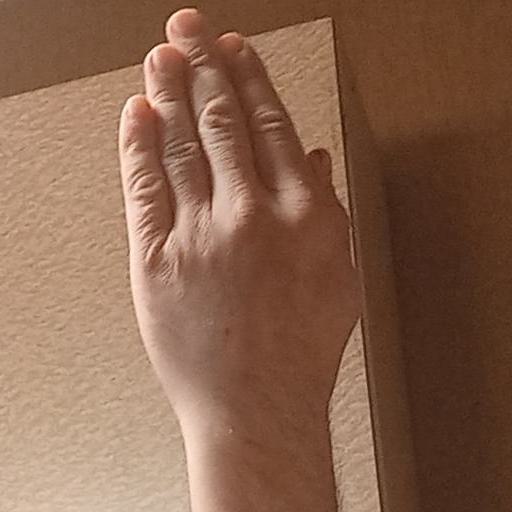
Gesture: stop_inverted